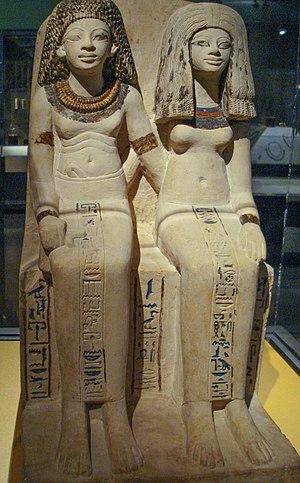
La XVIIIᵉ dynastie est souvent assimilée à l’apogée de la civilisation égyptienne antique.